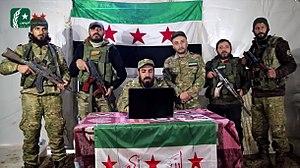
Groupe kurde de l'Armée syrienne libre annonçant sa participation à l'offensive d'Afrine contre les YPG aux côtés de l'armée turque, 26 janvier 2018.
La bataille d'Afrine, baptisée par la Turquie opération Rameau d'olivier, a lieu lors de la guerre civile syrienne. Cette deuxième intervention militaire turque en Syrie fait suite à l'opération Bouclier de l'Euphrate de 2016-2017. L'offensive est lancée le 20 janvier 2018 par l'armée turque et les rebelles syriens de l'Armée syrienne libre contre les forces kurdes des YPG, avec l'objectif de chasser ces derniers de la ville et de la région d'Afrine, sous leur contrôle depuis 2012. Au cours de la bataille, les Kurdes opposent initialement une forte résistance, mais l'armée turque finit par prendre l'avantage grâce à son artillerie lourde et ses frappes aériennes. Abandonnée par sa population, la ville d'Afrine est prise presque sans combat le 18 mars 2018 par les Turcs et les rebelles.